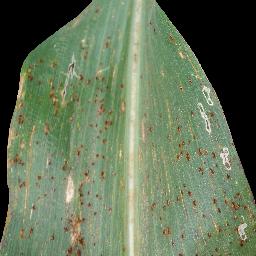
Label: Corn___Common_rust